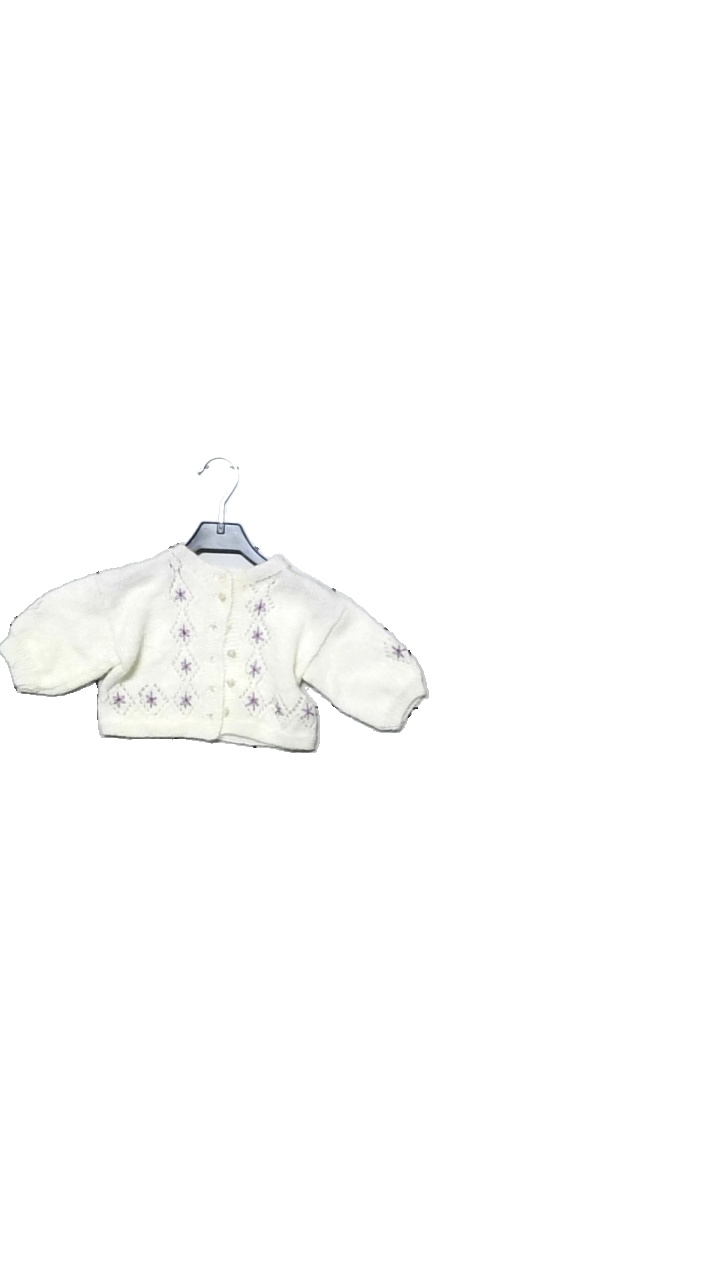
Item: Top (Children)
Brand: Missing
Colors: White, Purple
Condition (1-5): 4
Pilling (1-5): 5
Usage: Reuse
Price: <50